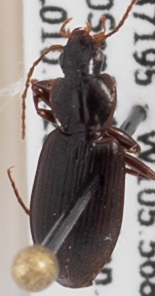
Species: Calathus advena
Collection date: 2019-09-10
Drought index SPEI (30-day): -2.09
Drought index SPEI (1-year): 0.212
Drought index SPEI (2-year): -0.4172